Echos

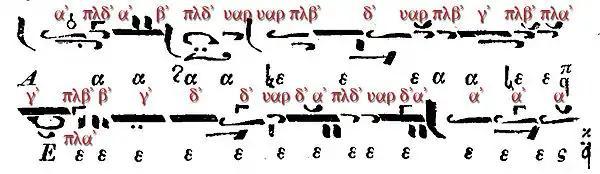
Chrysanthos exegesis of echos protos enechema (Chrysanthos 1832, 137)

More information on the structure of echoi is only indicated in a very rudimentary way through diagrams involving neumes—the Byzantine round notation. The details of the actual intervallic and melodic structure of echoi are virtually impossible to deduce from theoretical treatises prior to the 18th century. In fact, only relatively late systematic comparisons of the echoi with the makamlar of Ottoman court music, such as those by the Kyrillos Marmarinos, Archbishop of Tinos, in his manuscript dated 1747, and the reform of the Byzantine notation by Chrysanthos of Madytos at the first half of the 19th century make it possible to understand the structure of echoi and to attempt reconstructions of melodies from earlier manuscripts.